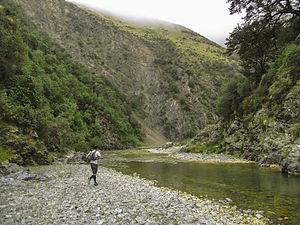
Le fleuve Orari est un cours d’eau du sud de la région de Canterbury dans l’ Île du Sud de la Nouvelle-Zélande.